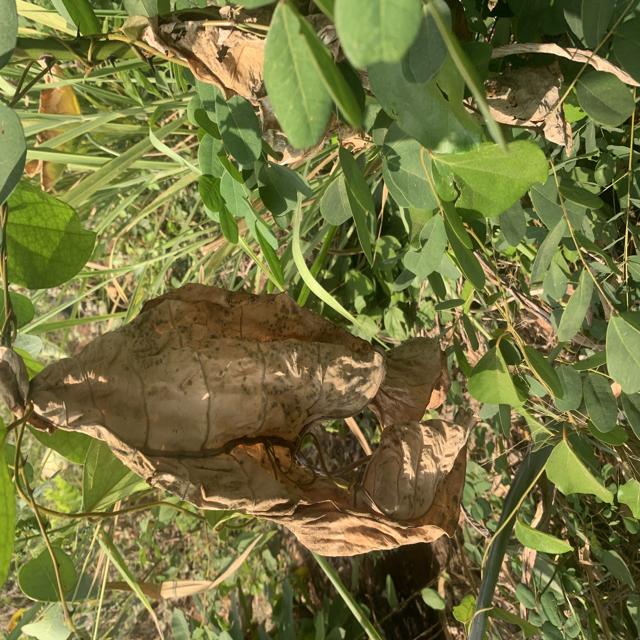
Label: Late_Blight